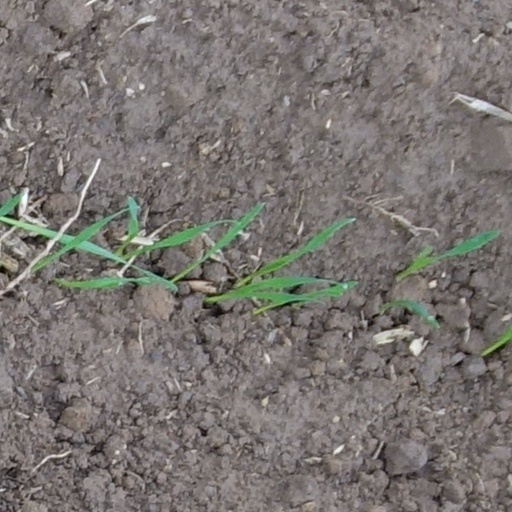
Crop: wheat